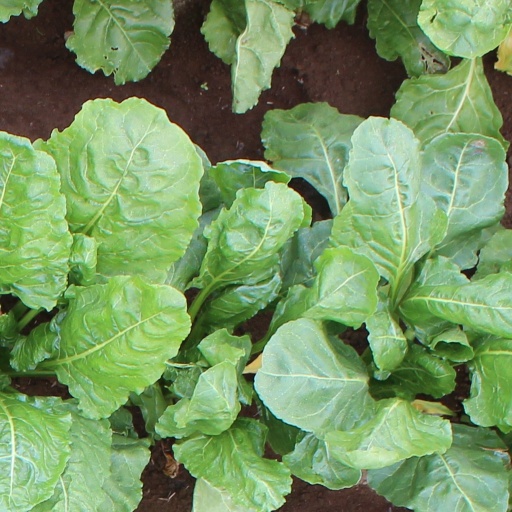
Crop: sugar beet